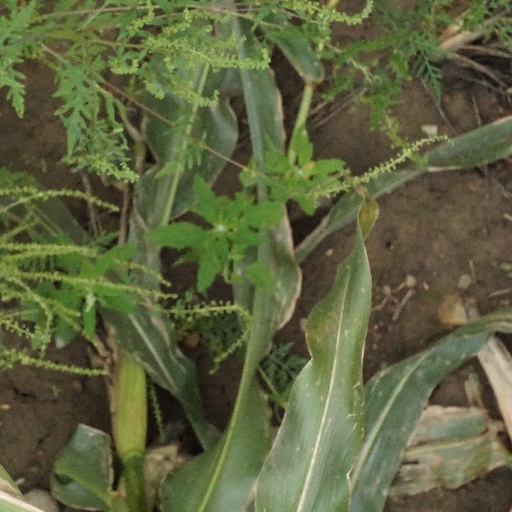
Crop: maize; corn